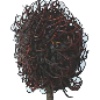
Label: Rambutan 1